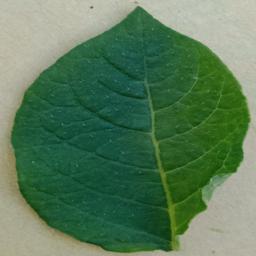
Label: Potato___Healthy